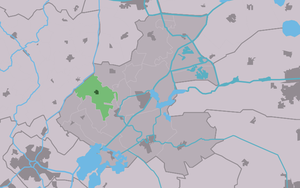
Raerd est un village de la commune néerlandaise de Súdwest-Fryslân, dans la province de Frise. Son nom en néerlandais est Rauwerd.